Lagos Rail Mass Transit

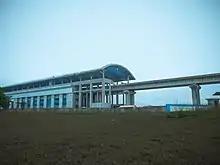
A station of the system under construction

The idea of developing a rapid transit in Lagos state dates back to 1983 with the Lagos Metroline network conceived by Alhaji Lateef Jakande during the Second Nigerian Republic. The initial Metroline project was scrapped in 1985 by Muhammadu Buhari at a loss of over $78 million to the state tax payers. In 2003, the then-governor Bola Tinubu revived the rail network for Lagos State with a formal announcement of its construction. The initial cost $135 million was proposed for the greater Lagos Urban Transportation Project to be implemented by the newly formed LAMATA. LAMATA initially concentrated on developing a Bus Rapid Transit system, running from Mile 2 to Lagos Island. In 2008, LAMATA began focusing on the Blue Line and the Red Line.